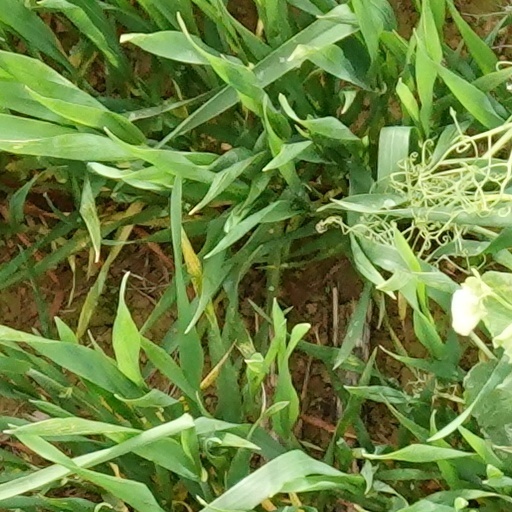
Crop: wheat